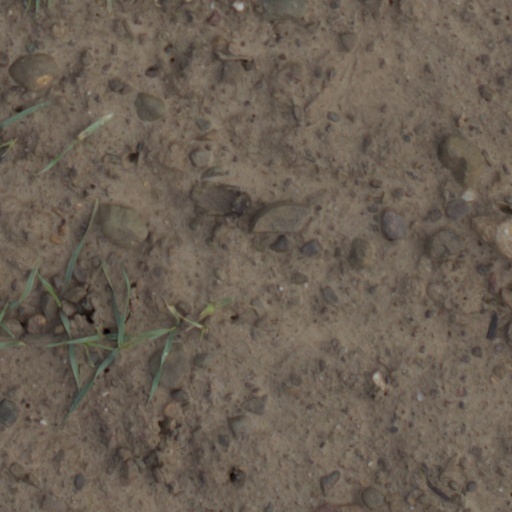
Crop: wheat